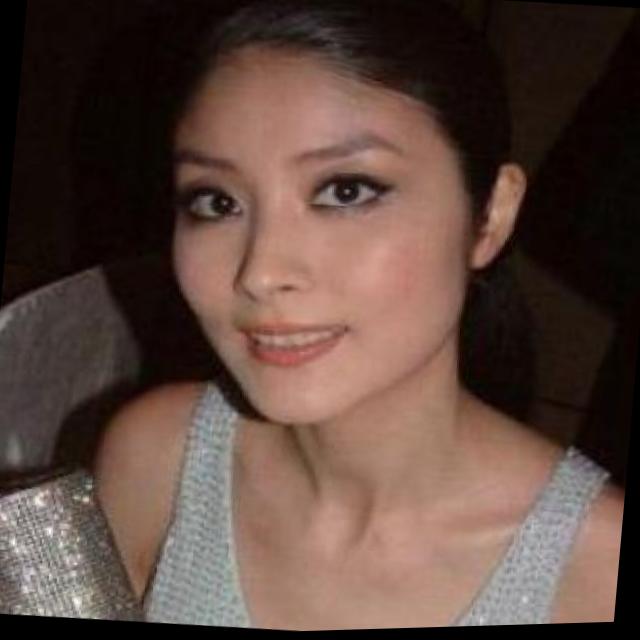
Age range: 21-44